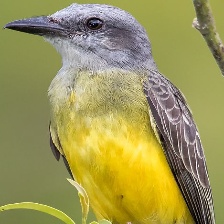
Species: TROPICAL KINGBIRD
Scientific name: TYRANNUS MELANCHOLICUS